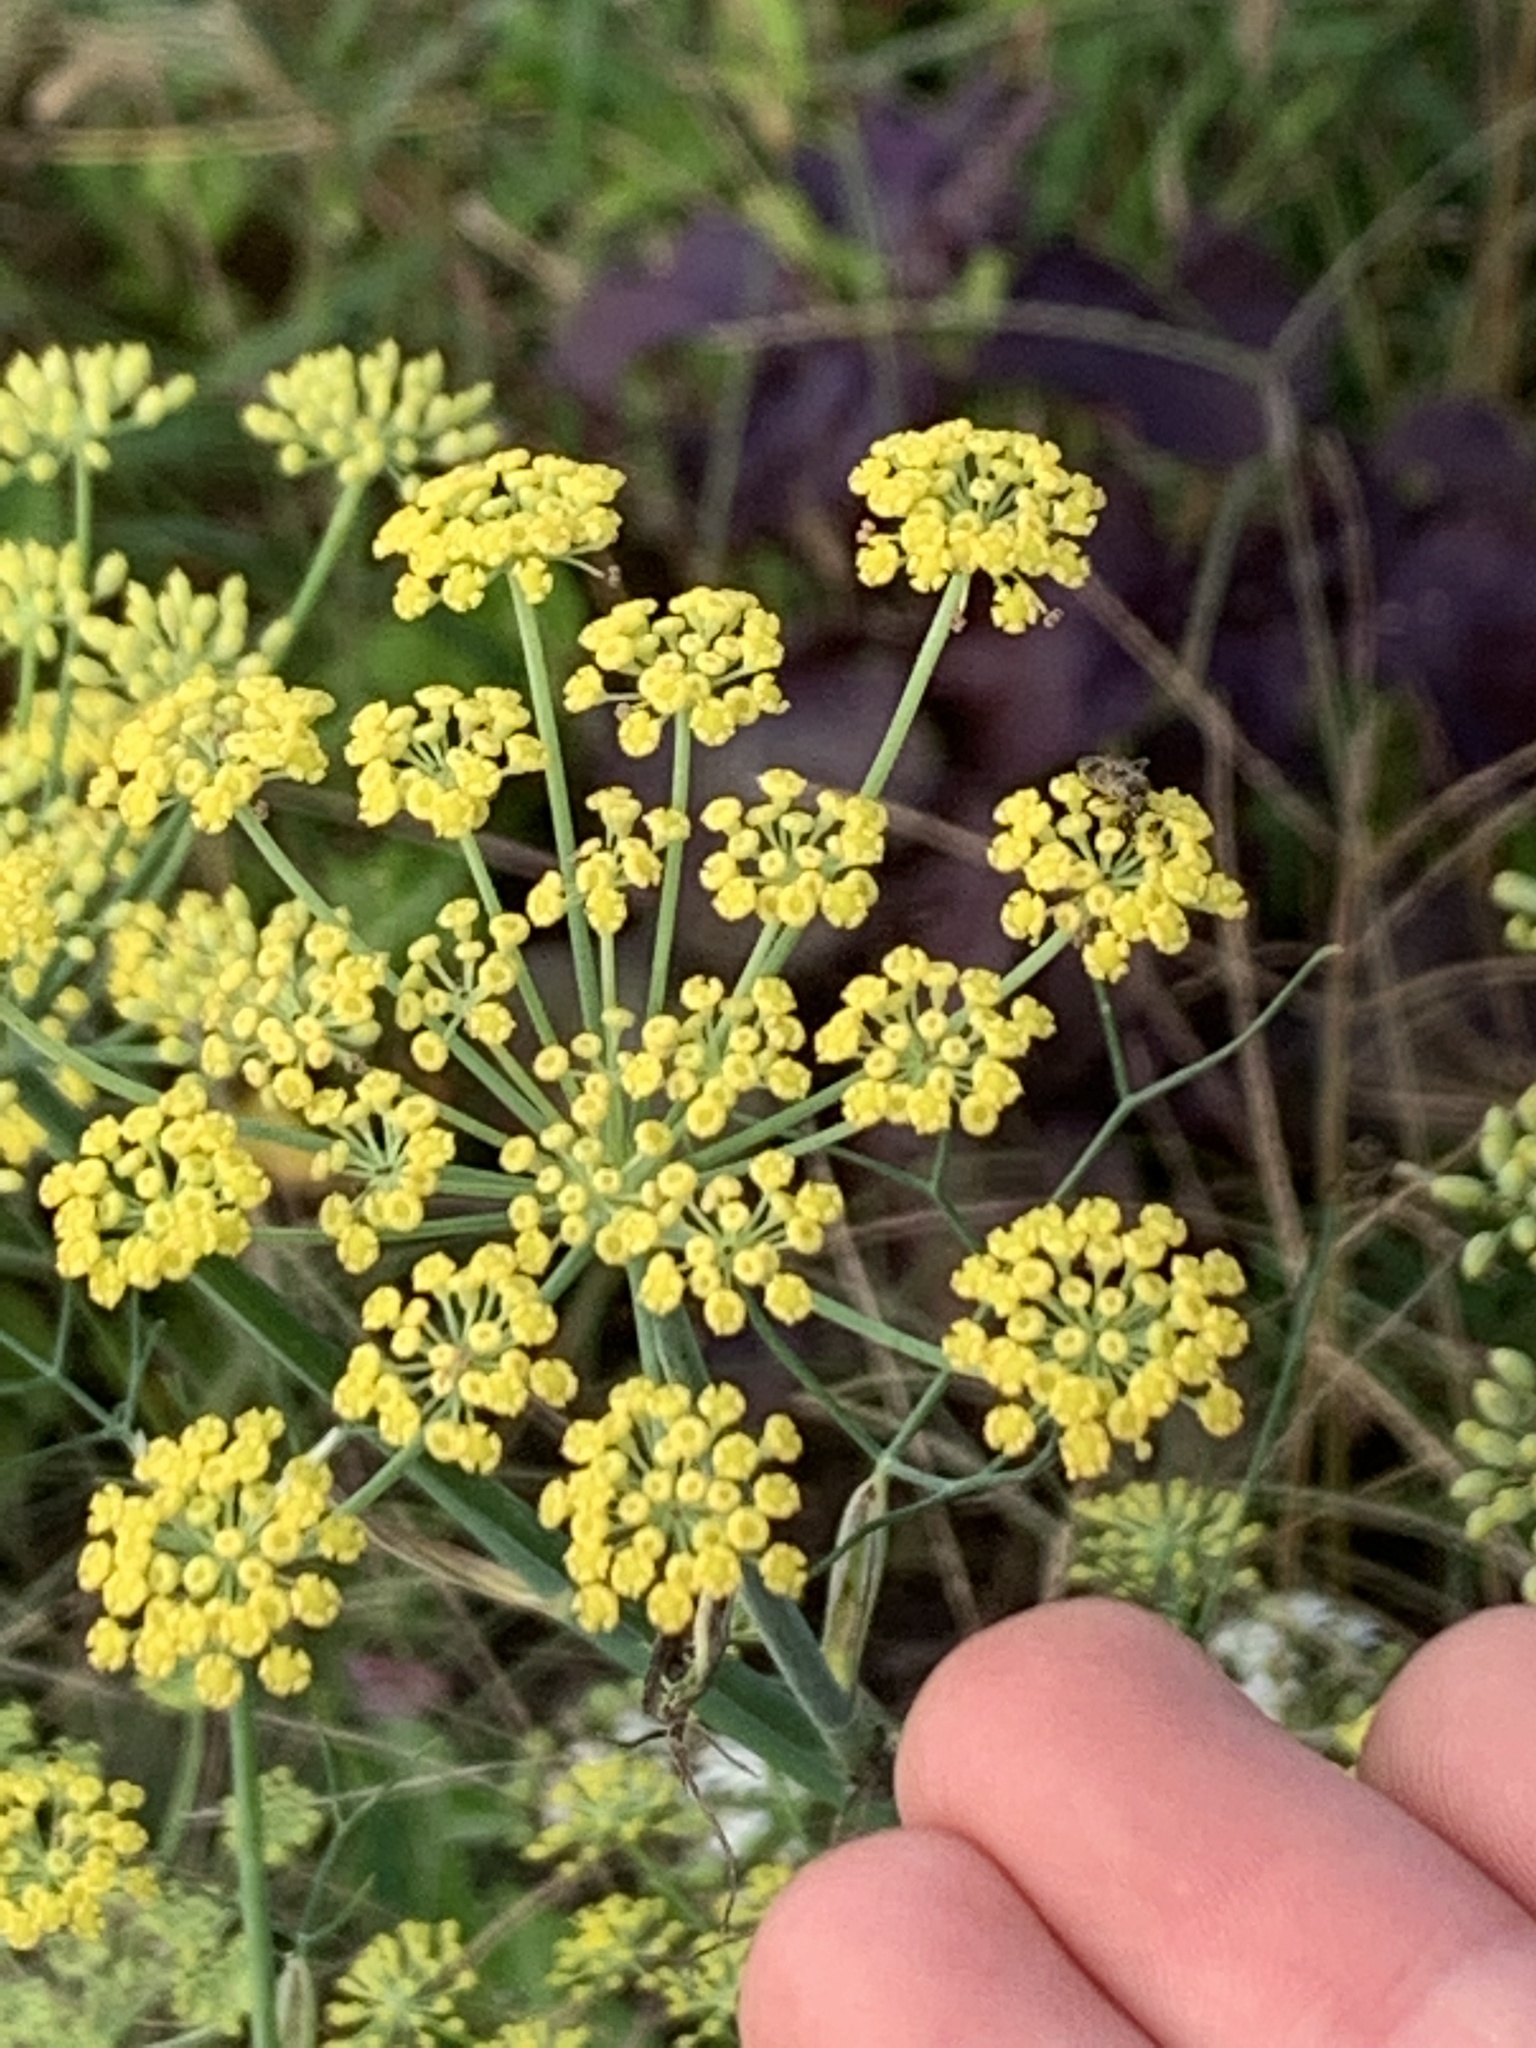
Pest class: lygus_bug